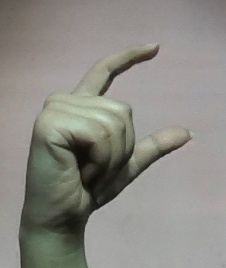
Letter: dal